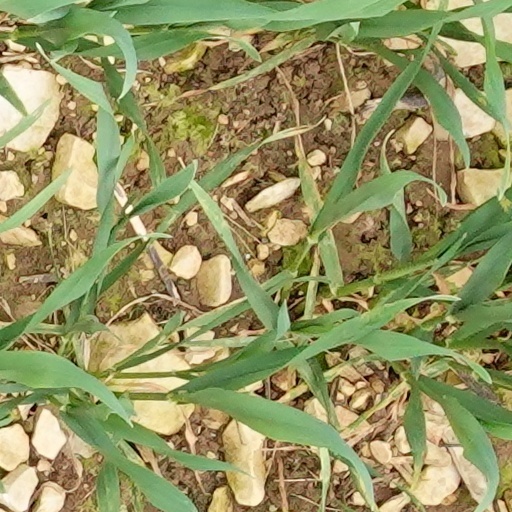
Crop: wheat